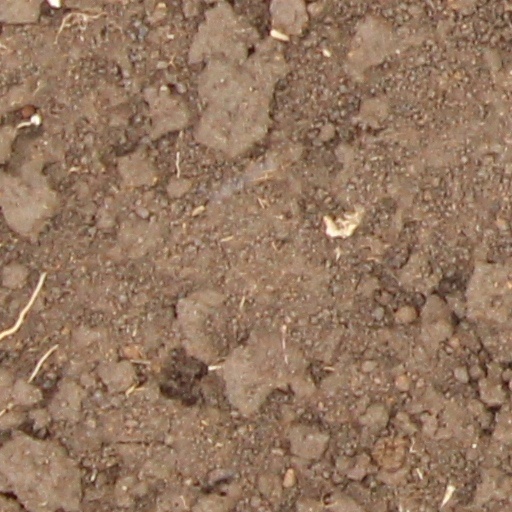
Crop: wheat